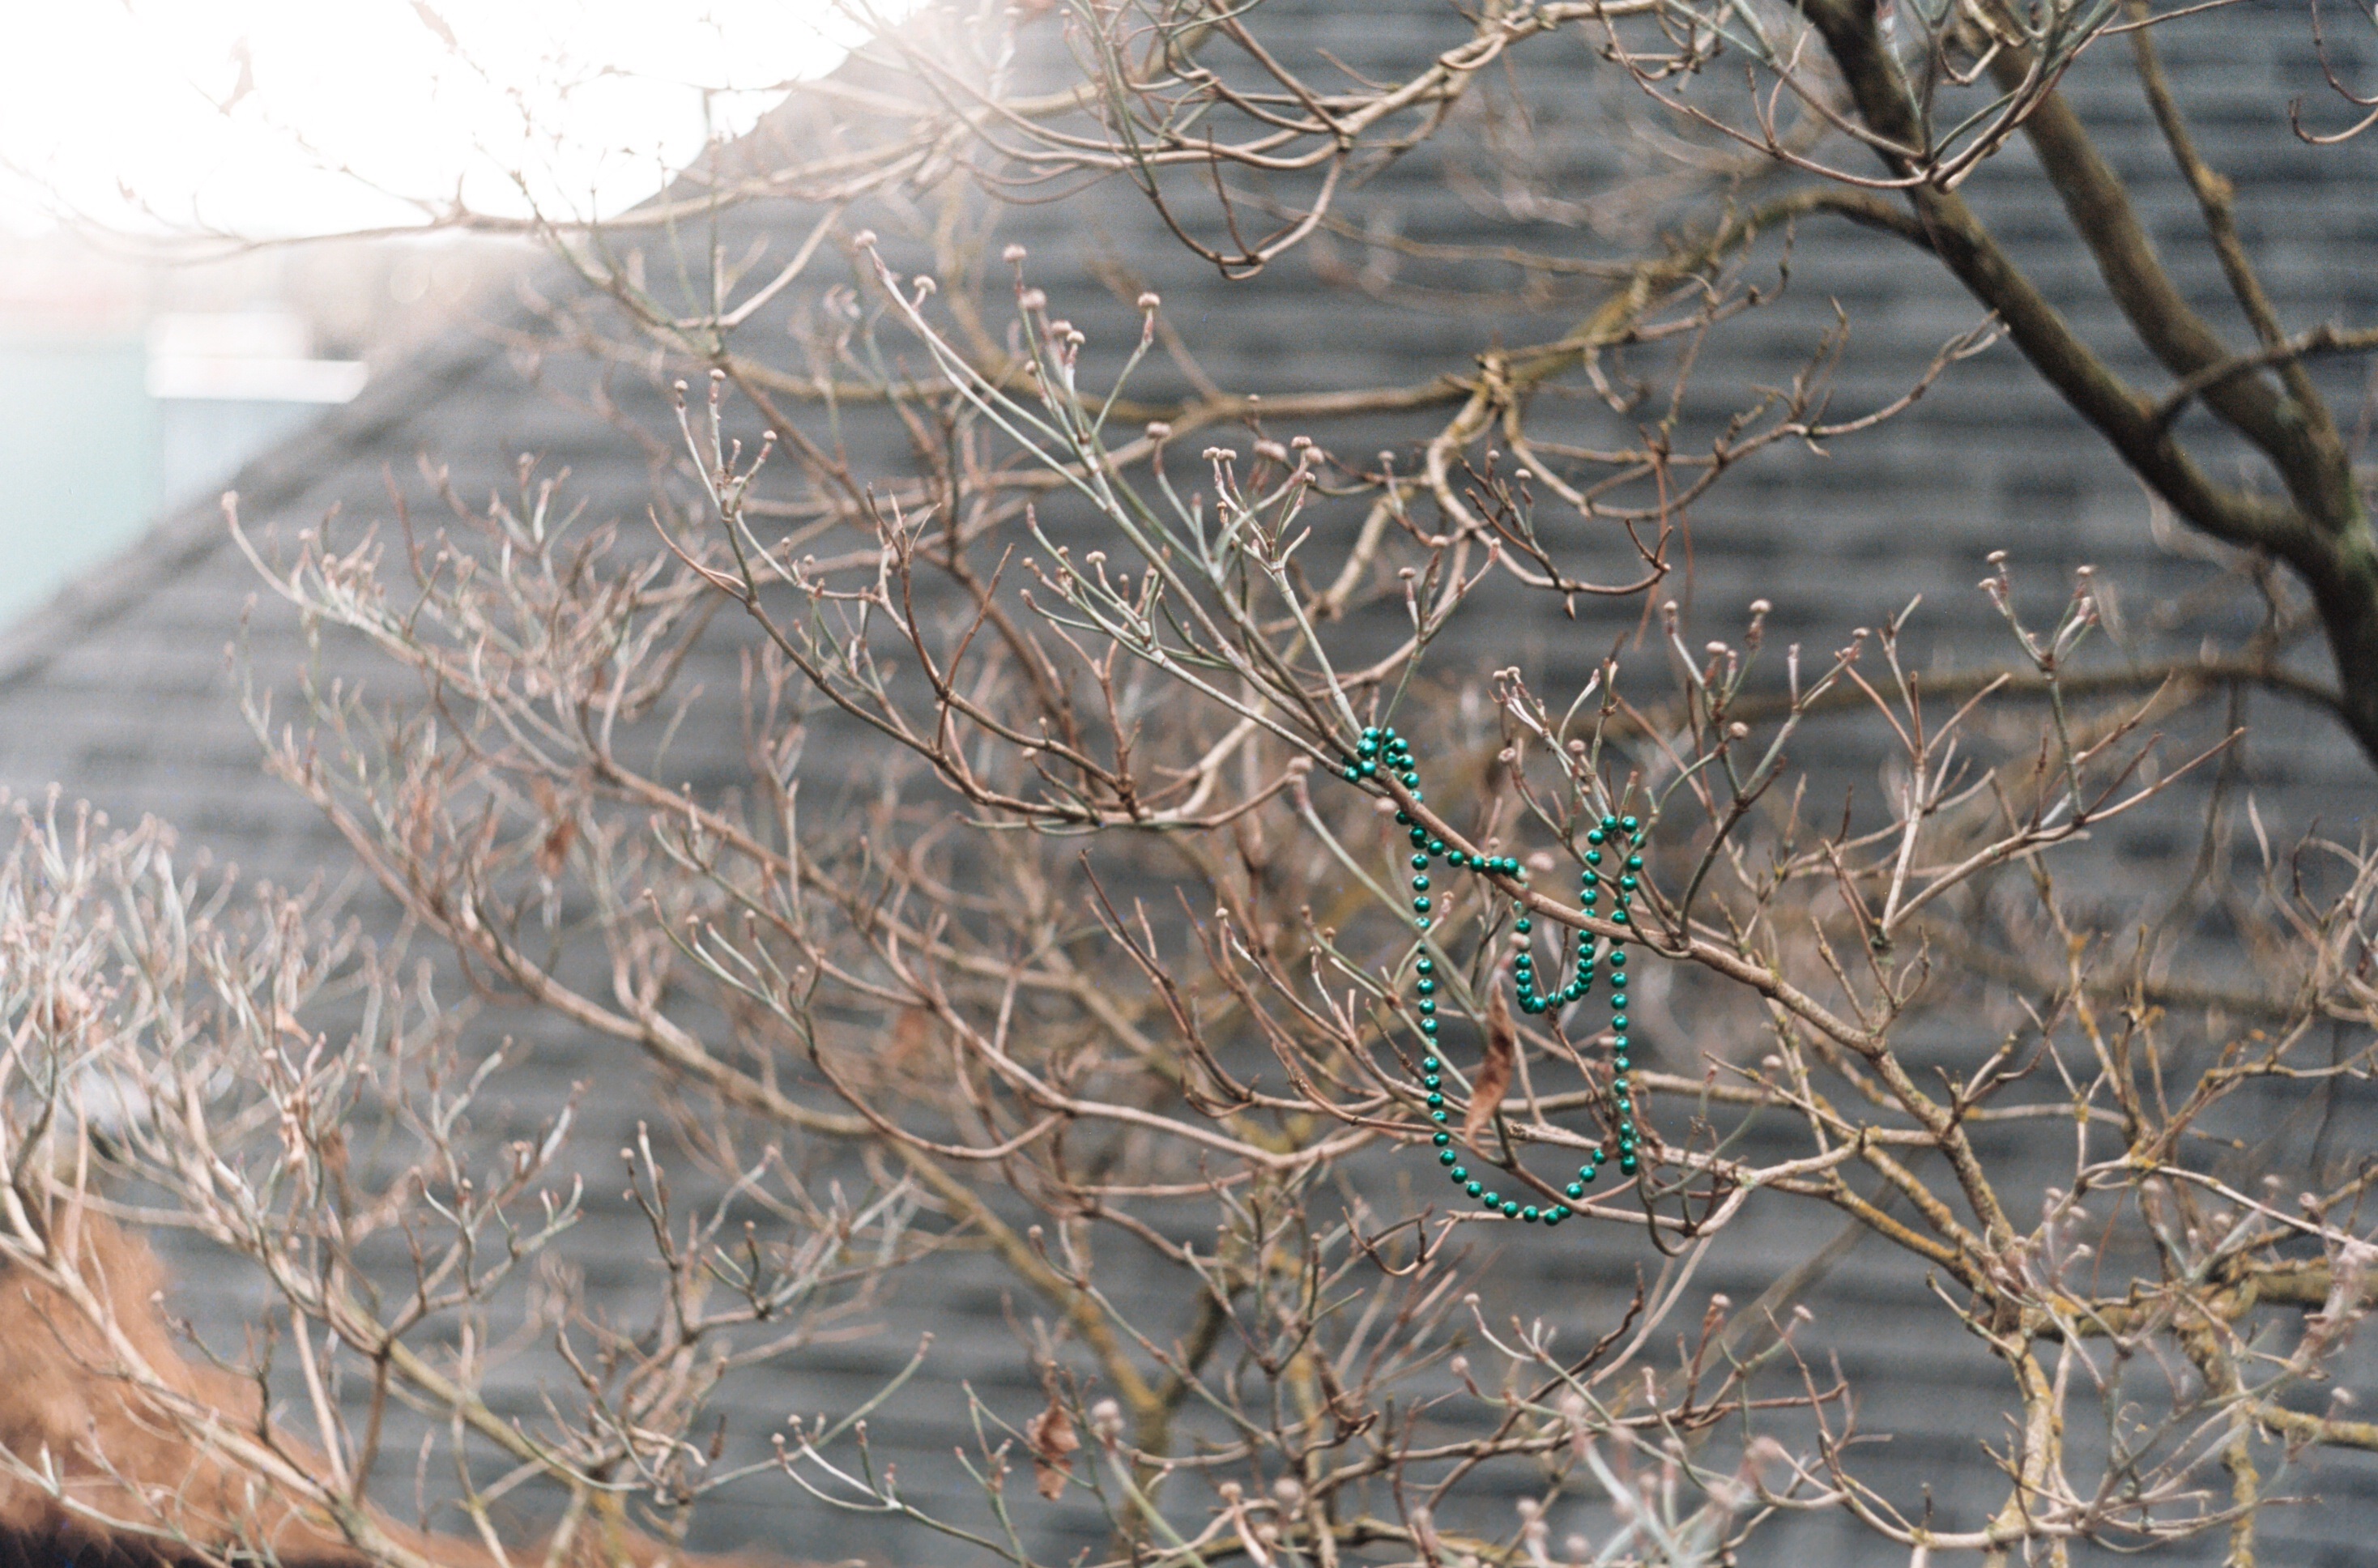
tree, nature, branch, winter, bird, flower, frost, film, wildlife, spring, flora, fauna, twig, necklace, 35mm, branches, bird nest, zenit, nest, 135, helios, beads, helios442, analogue, kodakektar100, zenitb, kodakfilm, ektar100, thorns spines and prickles, perching bird